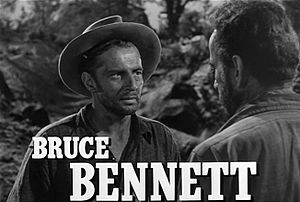
Bruce Bennett
Fra forfilmen til Tre mand søger guld, The Treasure of the Sierra Madre (1948)
Bruce Bennett var en amerikansk skuespiller, der ikke mindst var kendt som Tarzan-skuespiller under sit fødenavn Herman Brix.